The Basil Brush Show

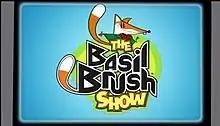

The Basil Brush Show is a British children's television sitcom series, starring the glove puppet fox Basil Brush. It was produced for six series by The Foundation, airing on CBBC from 27 September 2002 to 25 December 2007. The show is a spin-off from the original 1960s–1970s BBC television series, but without any of the original cast.